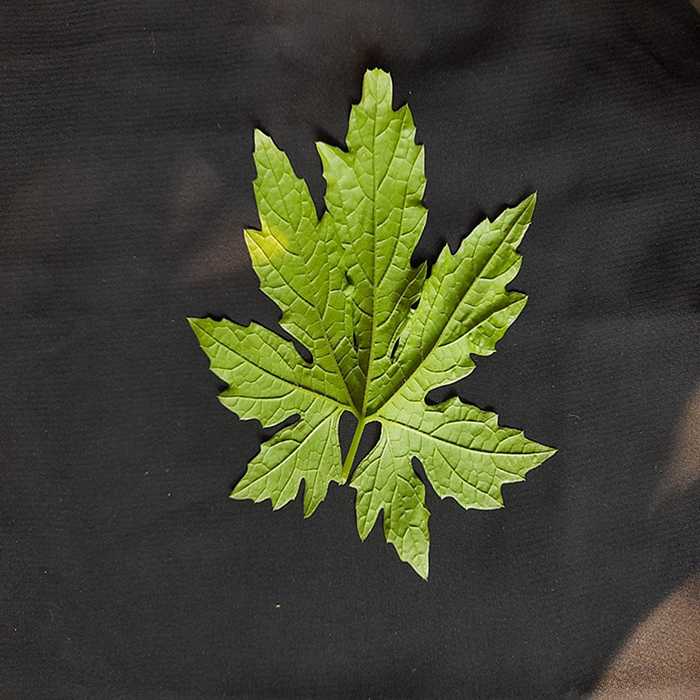
Plant: Bitter Gourd
Label: Fresh leaf